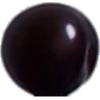
Label: cherry_wax_black